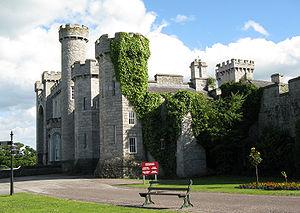
Le château de Bodelwyddan est situé proche du village de Bodelwyddan, à proximité de Rhyl, dans le comté de Denbighshire au nord du pays de Galles. Il a été construit vers 1460 par la famille Humphreys de Anglesey comme manoir. La famille Williams-Wynn l'a fréquenté pendant environ 200 ans à partir de 1690. Il fait maintenant partie des monuments classés de grade II* au Royaume-Uni.